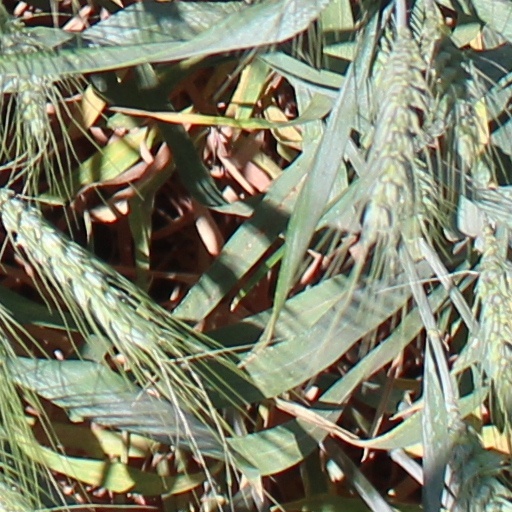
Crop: wheat